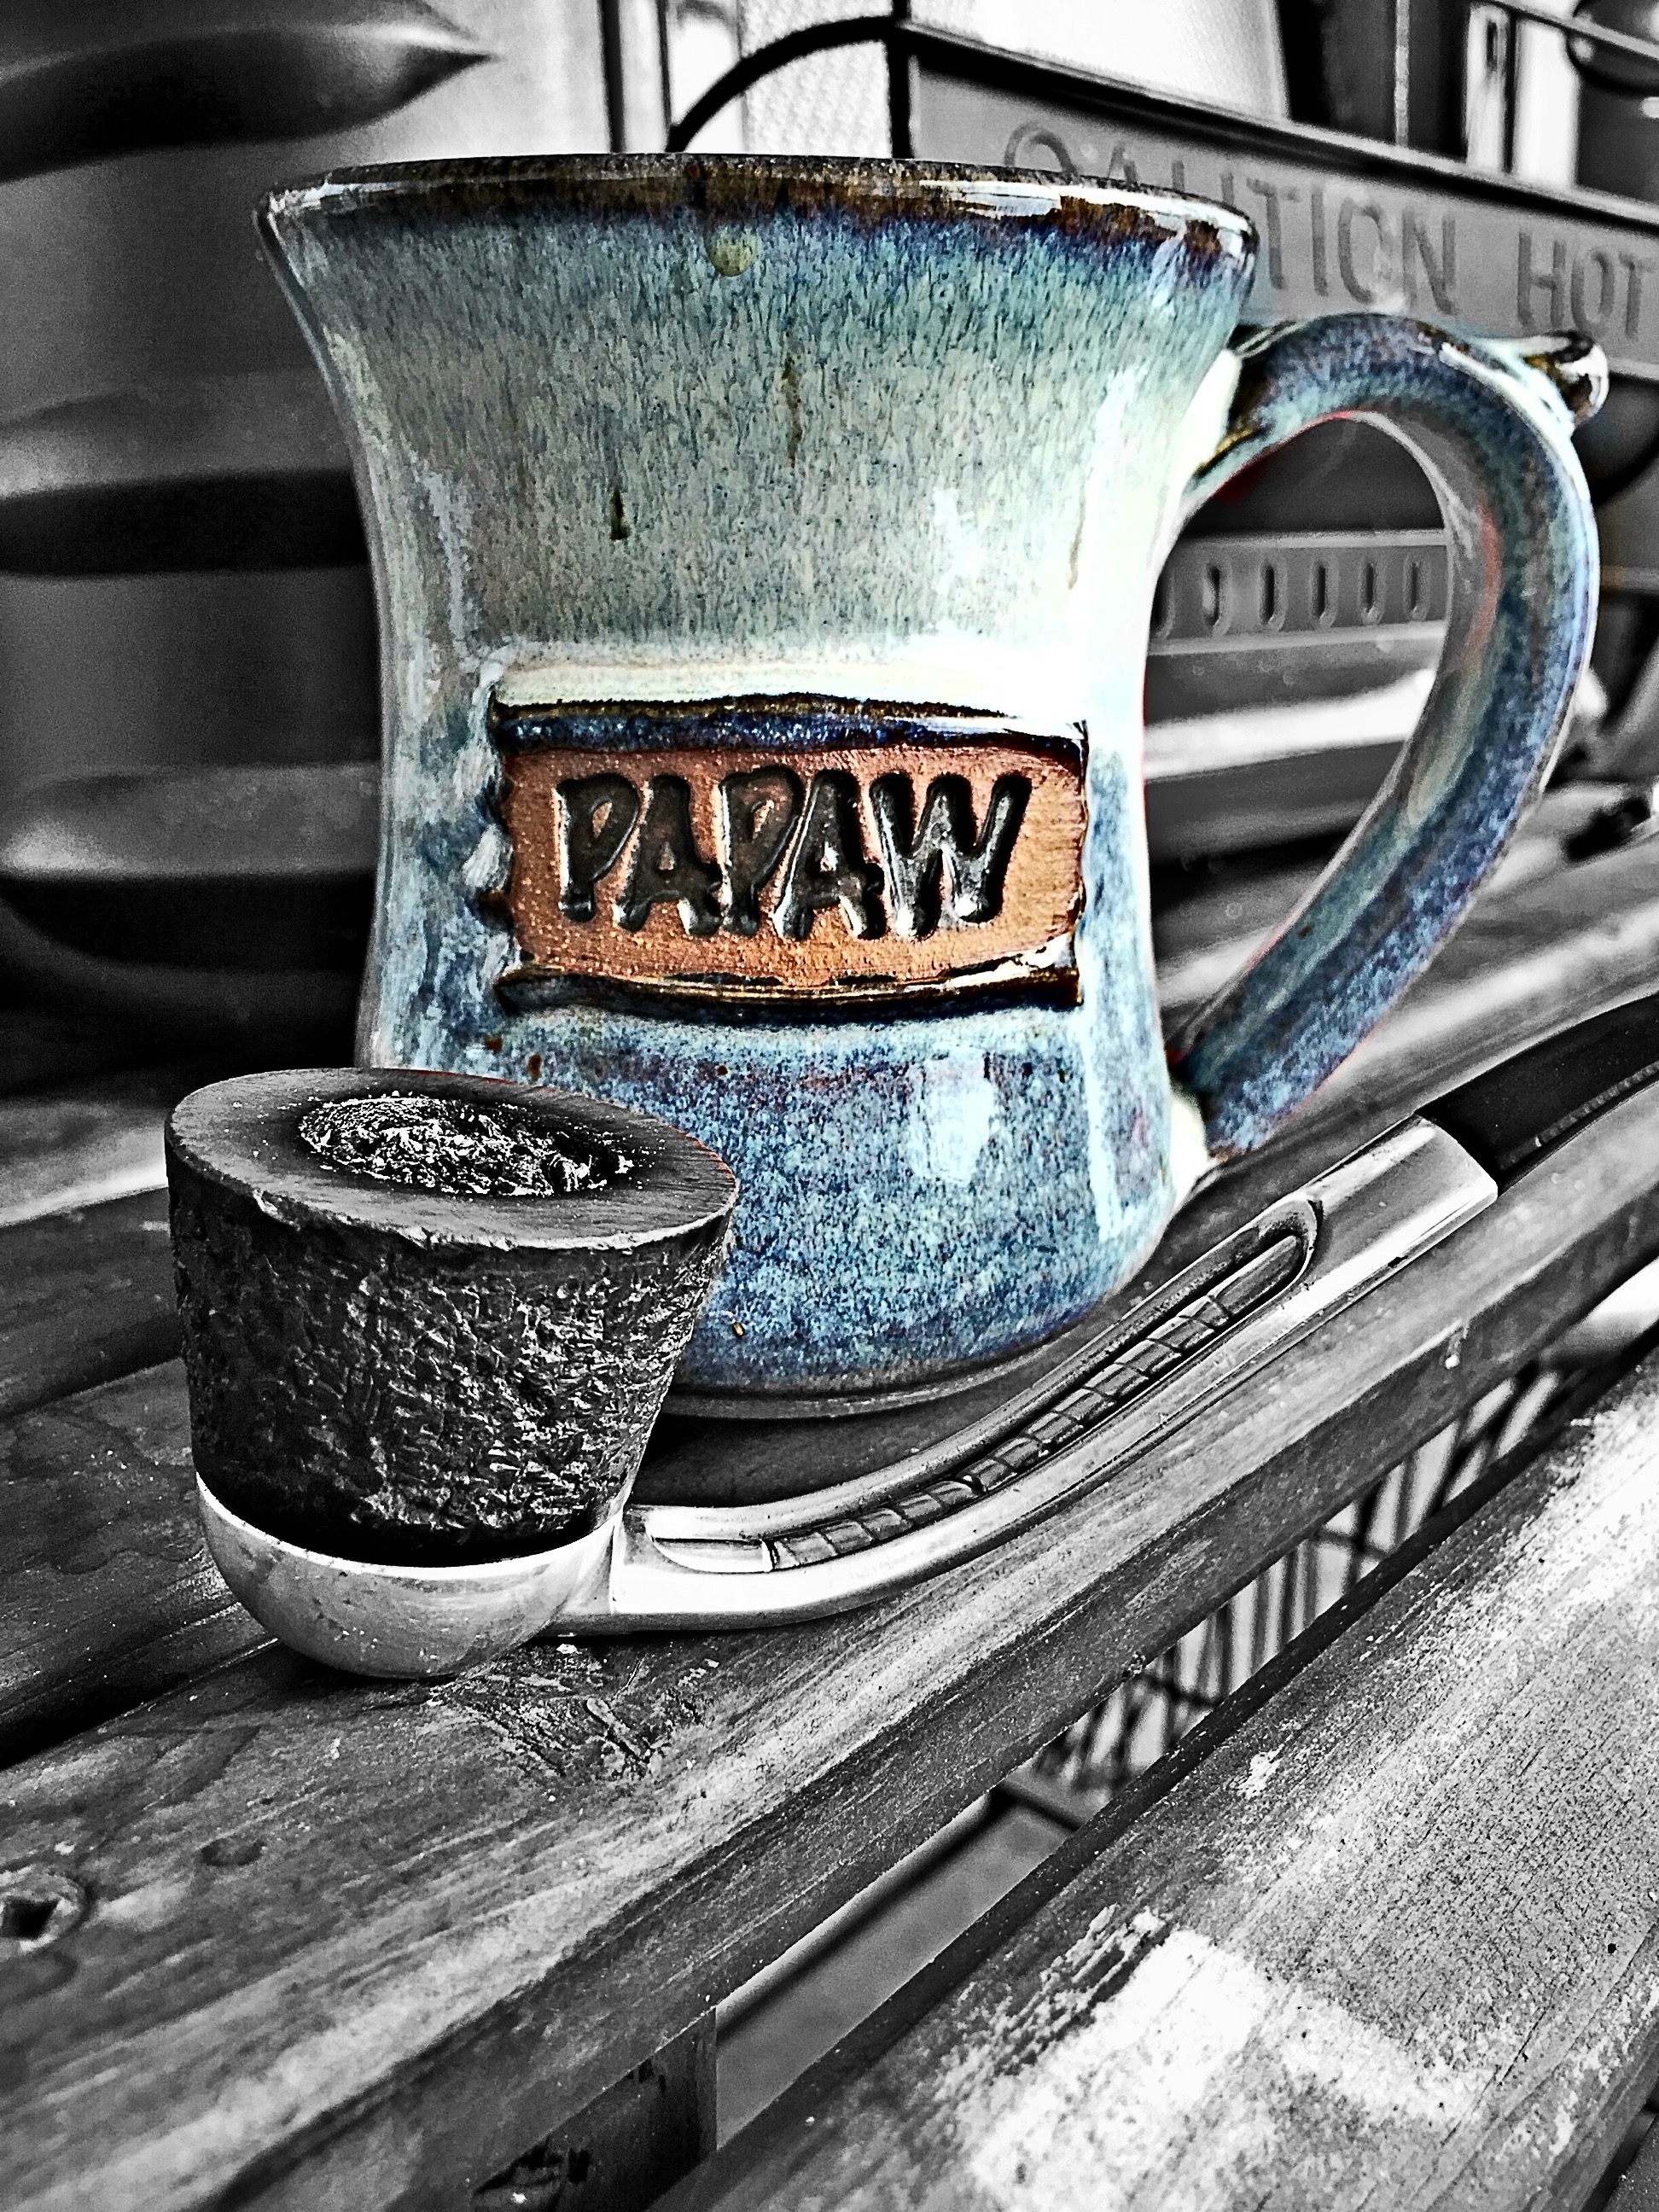
coffee, wheel, cup, monochrome, mug, tire, art, pipe, iron, tobacco, automotive tire, papaw